Glenys Kinnock

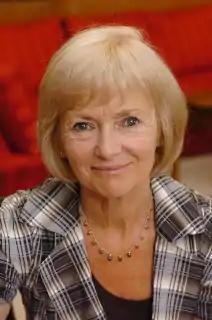
Official portrait, 2009

Glenys Elizabeth Kinnock, Baroness Kinnock of Holyhead, Baroness Kinnock (7 July 1944 – 3 December 2023), was a British politician and teacher who served as Minister of State for Europe from June to October 2009 and Minister of State for Africa and the United Nations from 2009 to 2010. A member of the Labour Party, she was previously a member of the European Parliament (MEP) for Wales, formerly South Wales East, from 1994 to 2009.